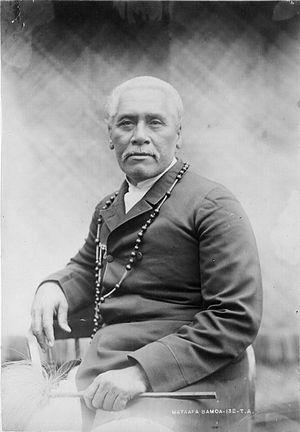
Mata'afa Iosefo, le grand chef de Samoa, 1896 Gagana Samoa: Mata'afa Iosefo, Ali'i sili o Samoa, 1896